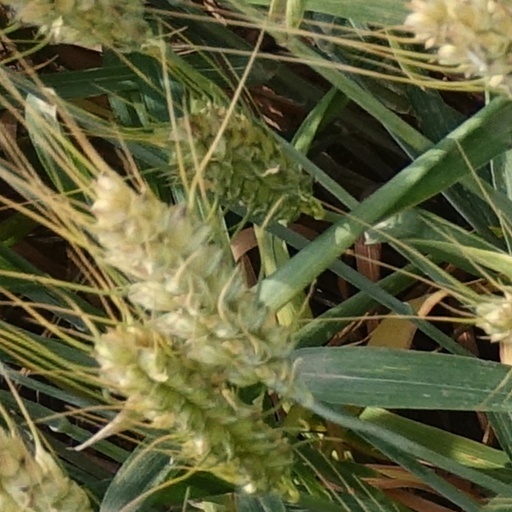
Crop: wheat